Neilson and Company

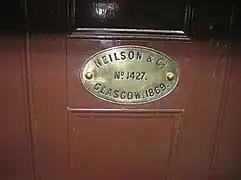
Neilson & Co works plate, on the same locomotive

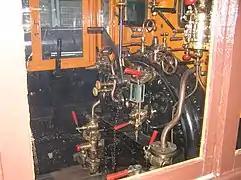
The cab interior, on the same locomotive

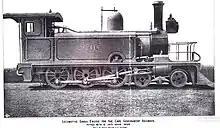
4-6-0 locomotive built in 1883

Neilson and Company was a locomotive manufacturer in Glasgow, Scotland.